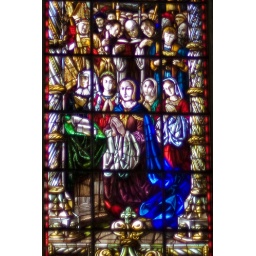
Detail of the tall large stained glass window in the Mosteiro dos Jeronimos, Lisbon, Portugal.